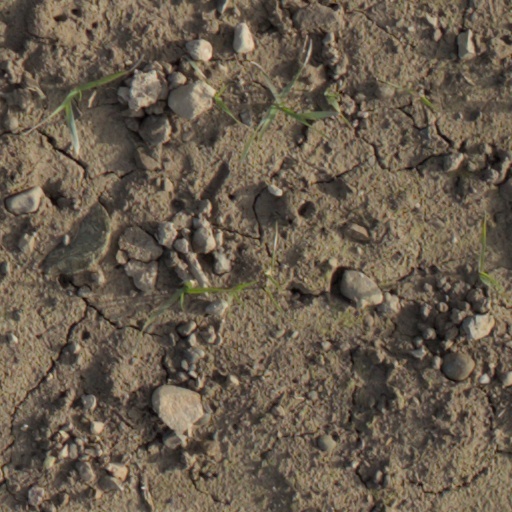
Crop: wheat